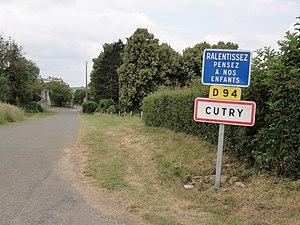
Cutry est une commune française située dans le département de l'Aisne, en région Hauts-de-France.